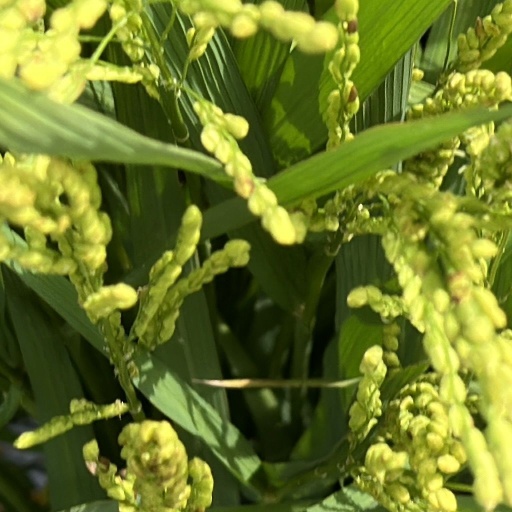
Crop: rice